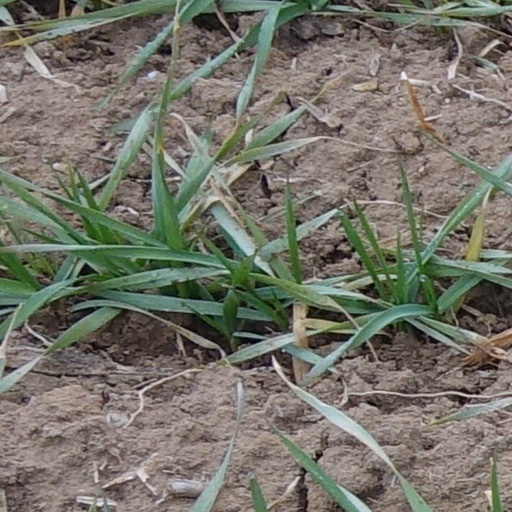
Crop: wheat